De Witt Batty

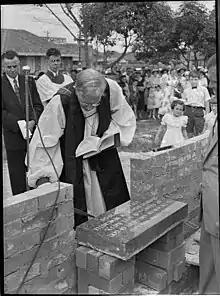
Batty laying the foundation stone of St George's Church, Hamilton, in 1956

Francis de Witt Batty OBE (known as De Witt; 10 January 1879 – 3 April 1961) was the 7th Anglican Bishop of Newcastle in Australia from 1931 until his retirement in 1958.